Tatra 92

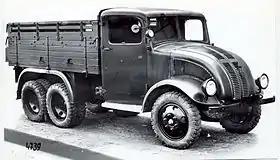
Tatra 92 early model

The Tatra 92 was an 6×4 off-road military truck model made by Czech manufacturer Tatra between 1937 and 1941. It was mainly used for transporting military cargo and personnel in Czech and later German armies, variants such as ambulance and field kitchen trucks were also produced. The significant part of the production batch was exported to Kingdom of Romania.